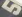
Number: 5